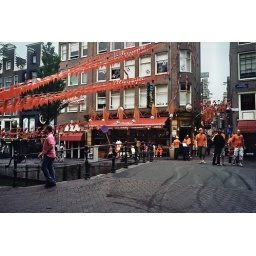
A street in Amsterdam,a day before Final cup Football-LeicaM3 Summicron35mm (First Type 8Elements)-Summer2010-Kodak Film-